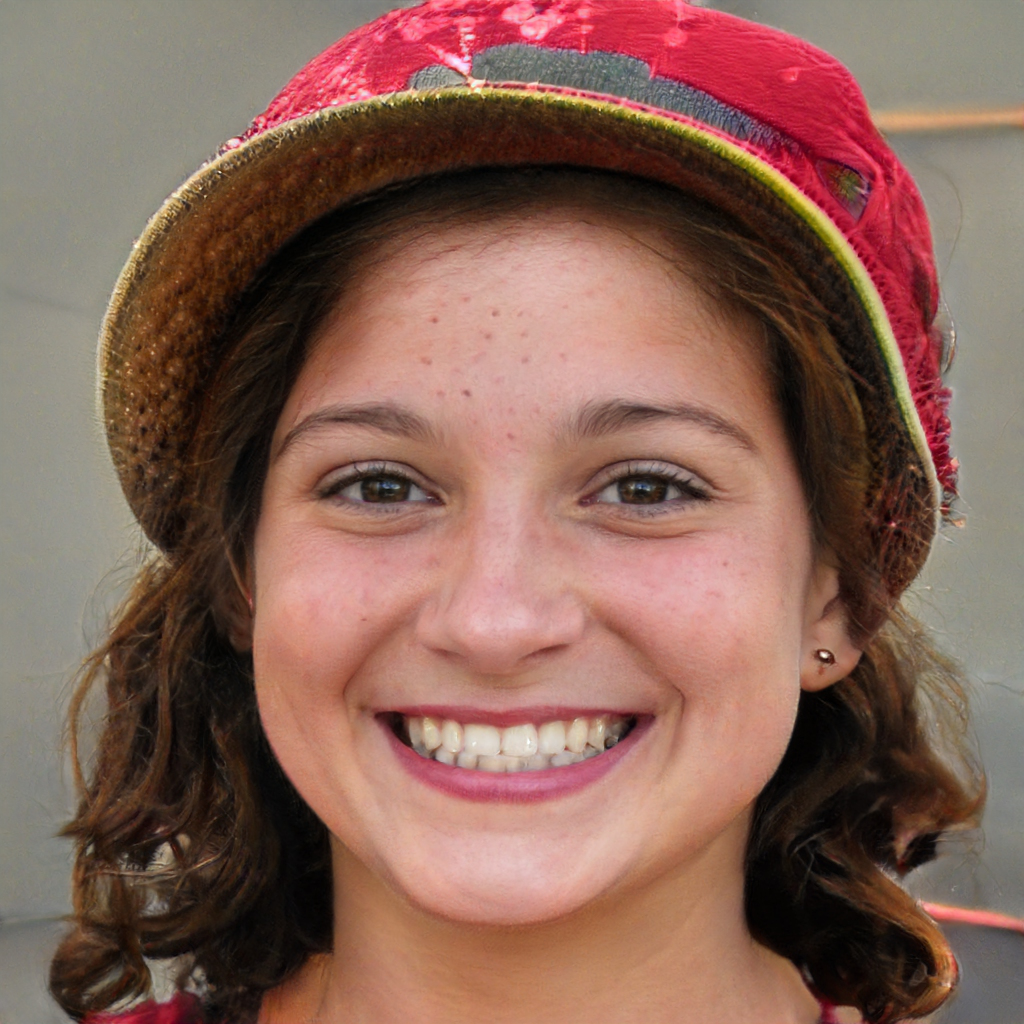
Label: Colored